Holy Experiment

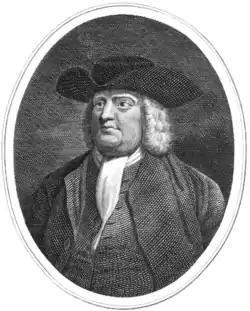
A portrait of the older William Penn

William Penn, a son of an admiral in the Royal Navy, also William Penn, was an early convert to Quakerism, and a friend of the religion's founder, George Fox. Like many early members of the Society of Friends, Penn faced imprisonment and persecution for his beliefs, although he was spared harsh treatment in the British judicial system due to his family's stature.